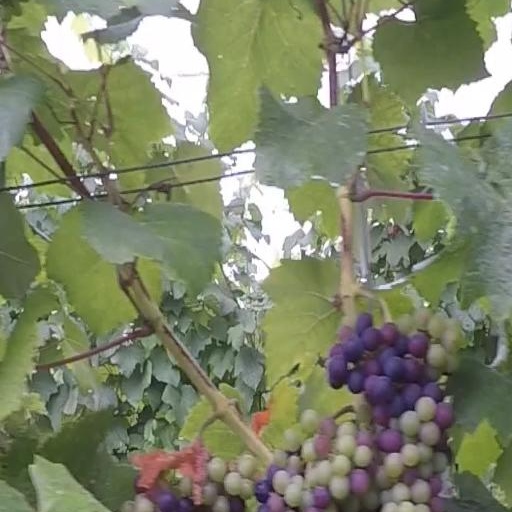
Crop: grape